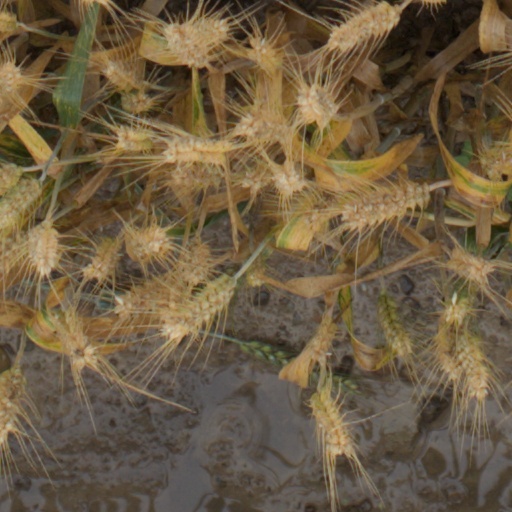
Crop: wheat